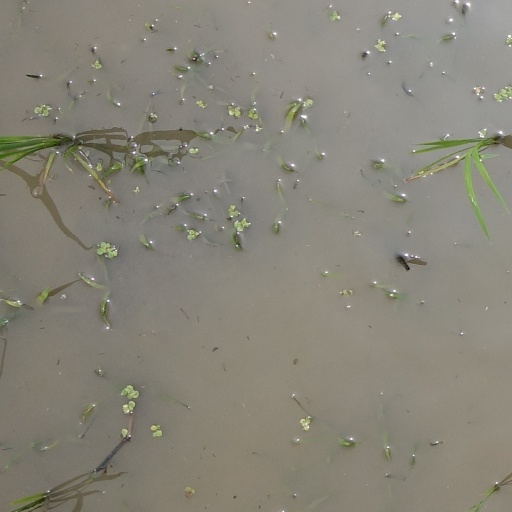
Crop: rice